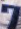
Number: 7